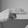
ASL letter: H